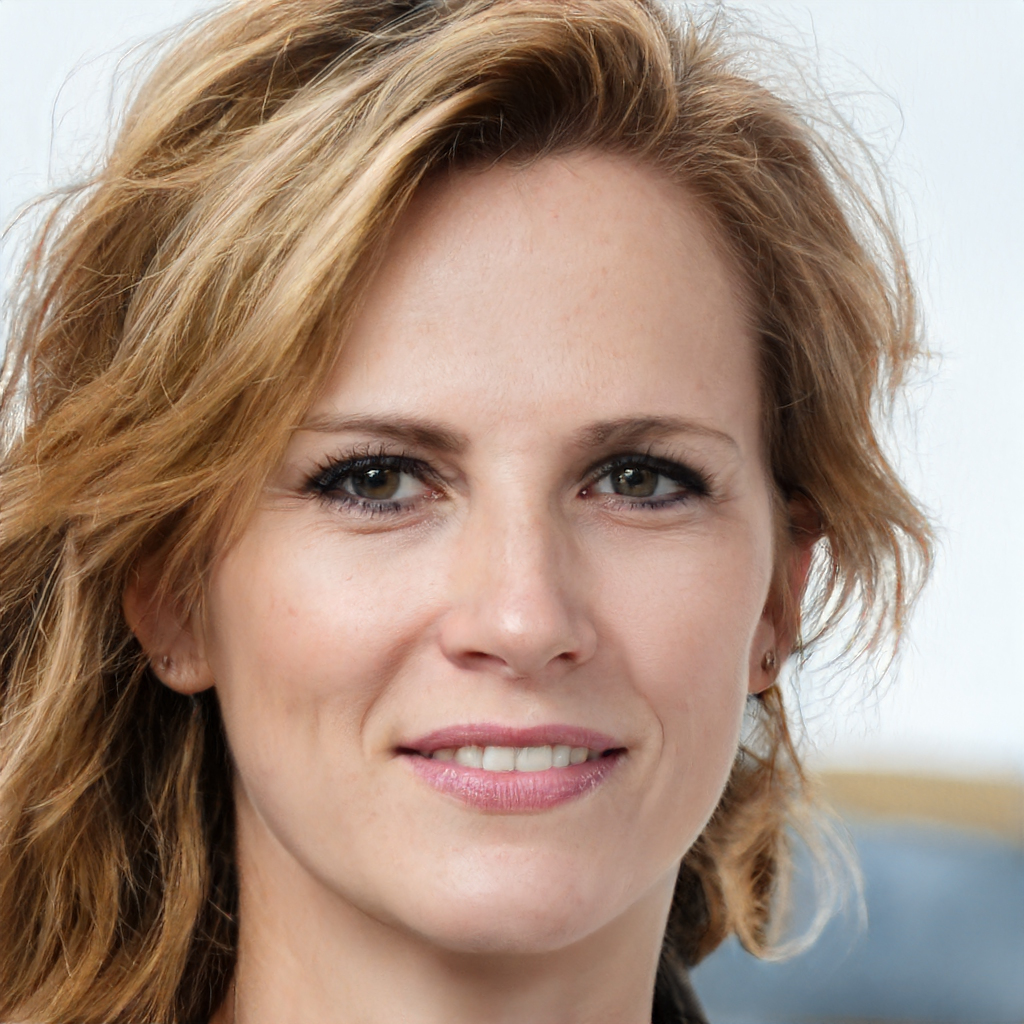
Label: Colored